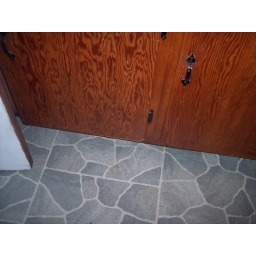
floor & cabinets in kitchen